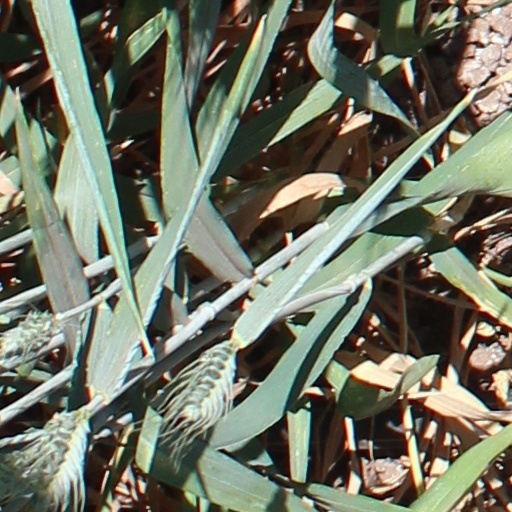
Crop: wheat